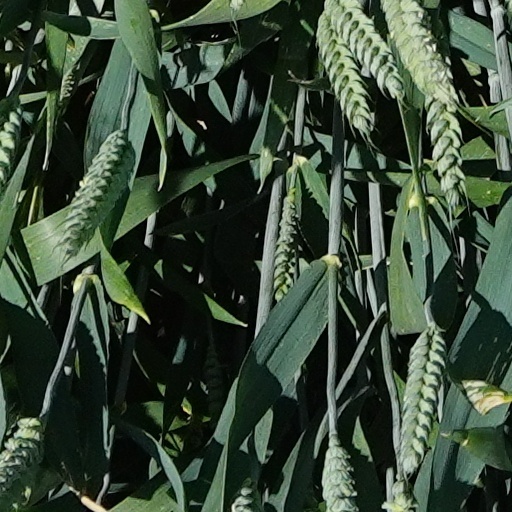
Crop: wheat